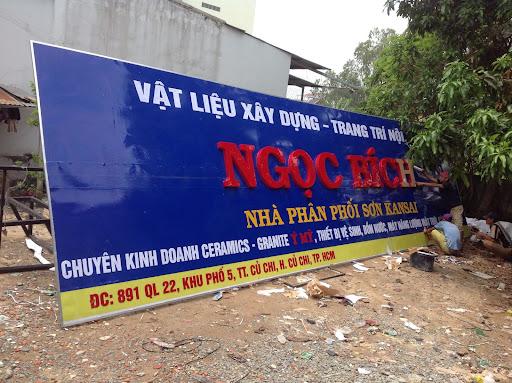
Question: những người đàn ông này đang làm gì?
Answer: đang thiết kế bảng hiệu cho cửa hàng ngọc bích